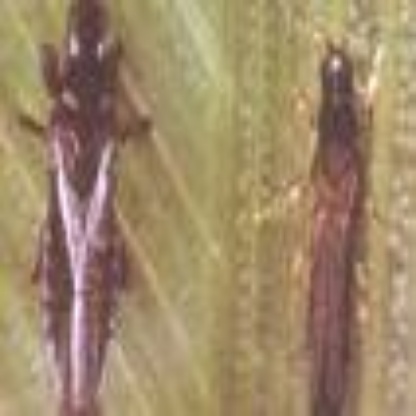
Nhãn: Bọ trĩ ( Thrips )